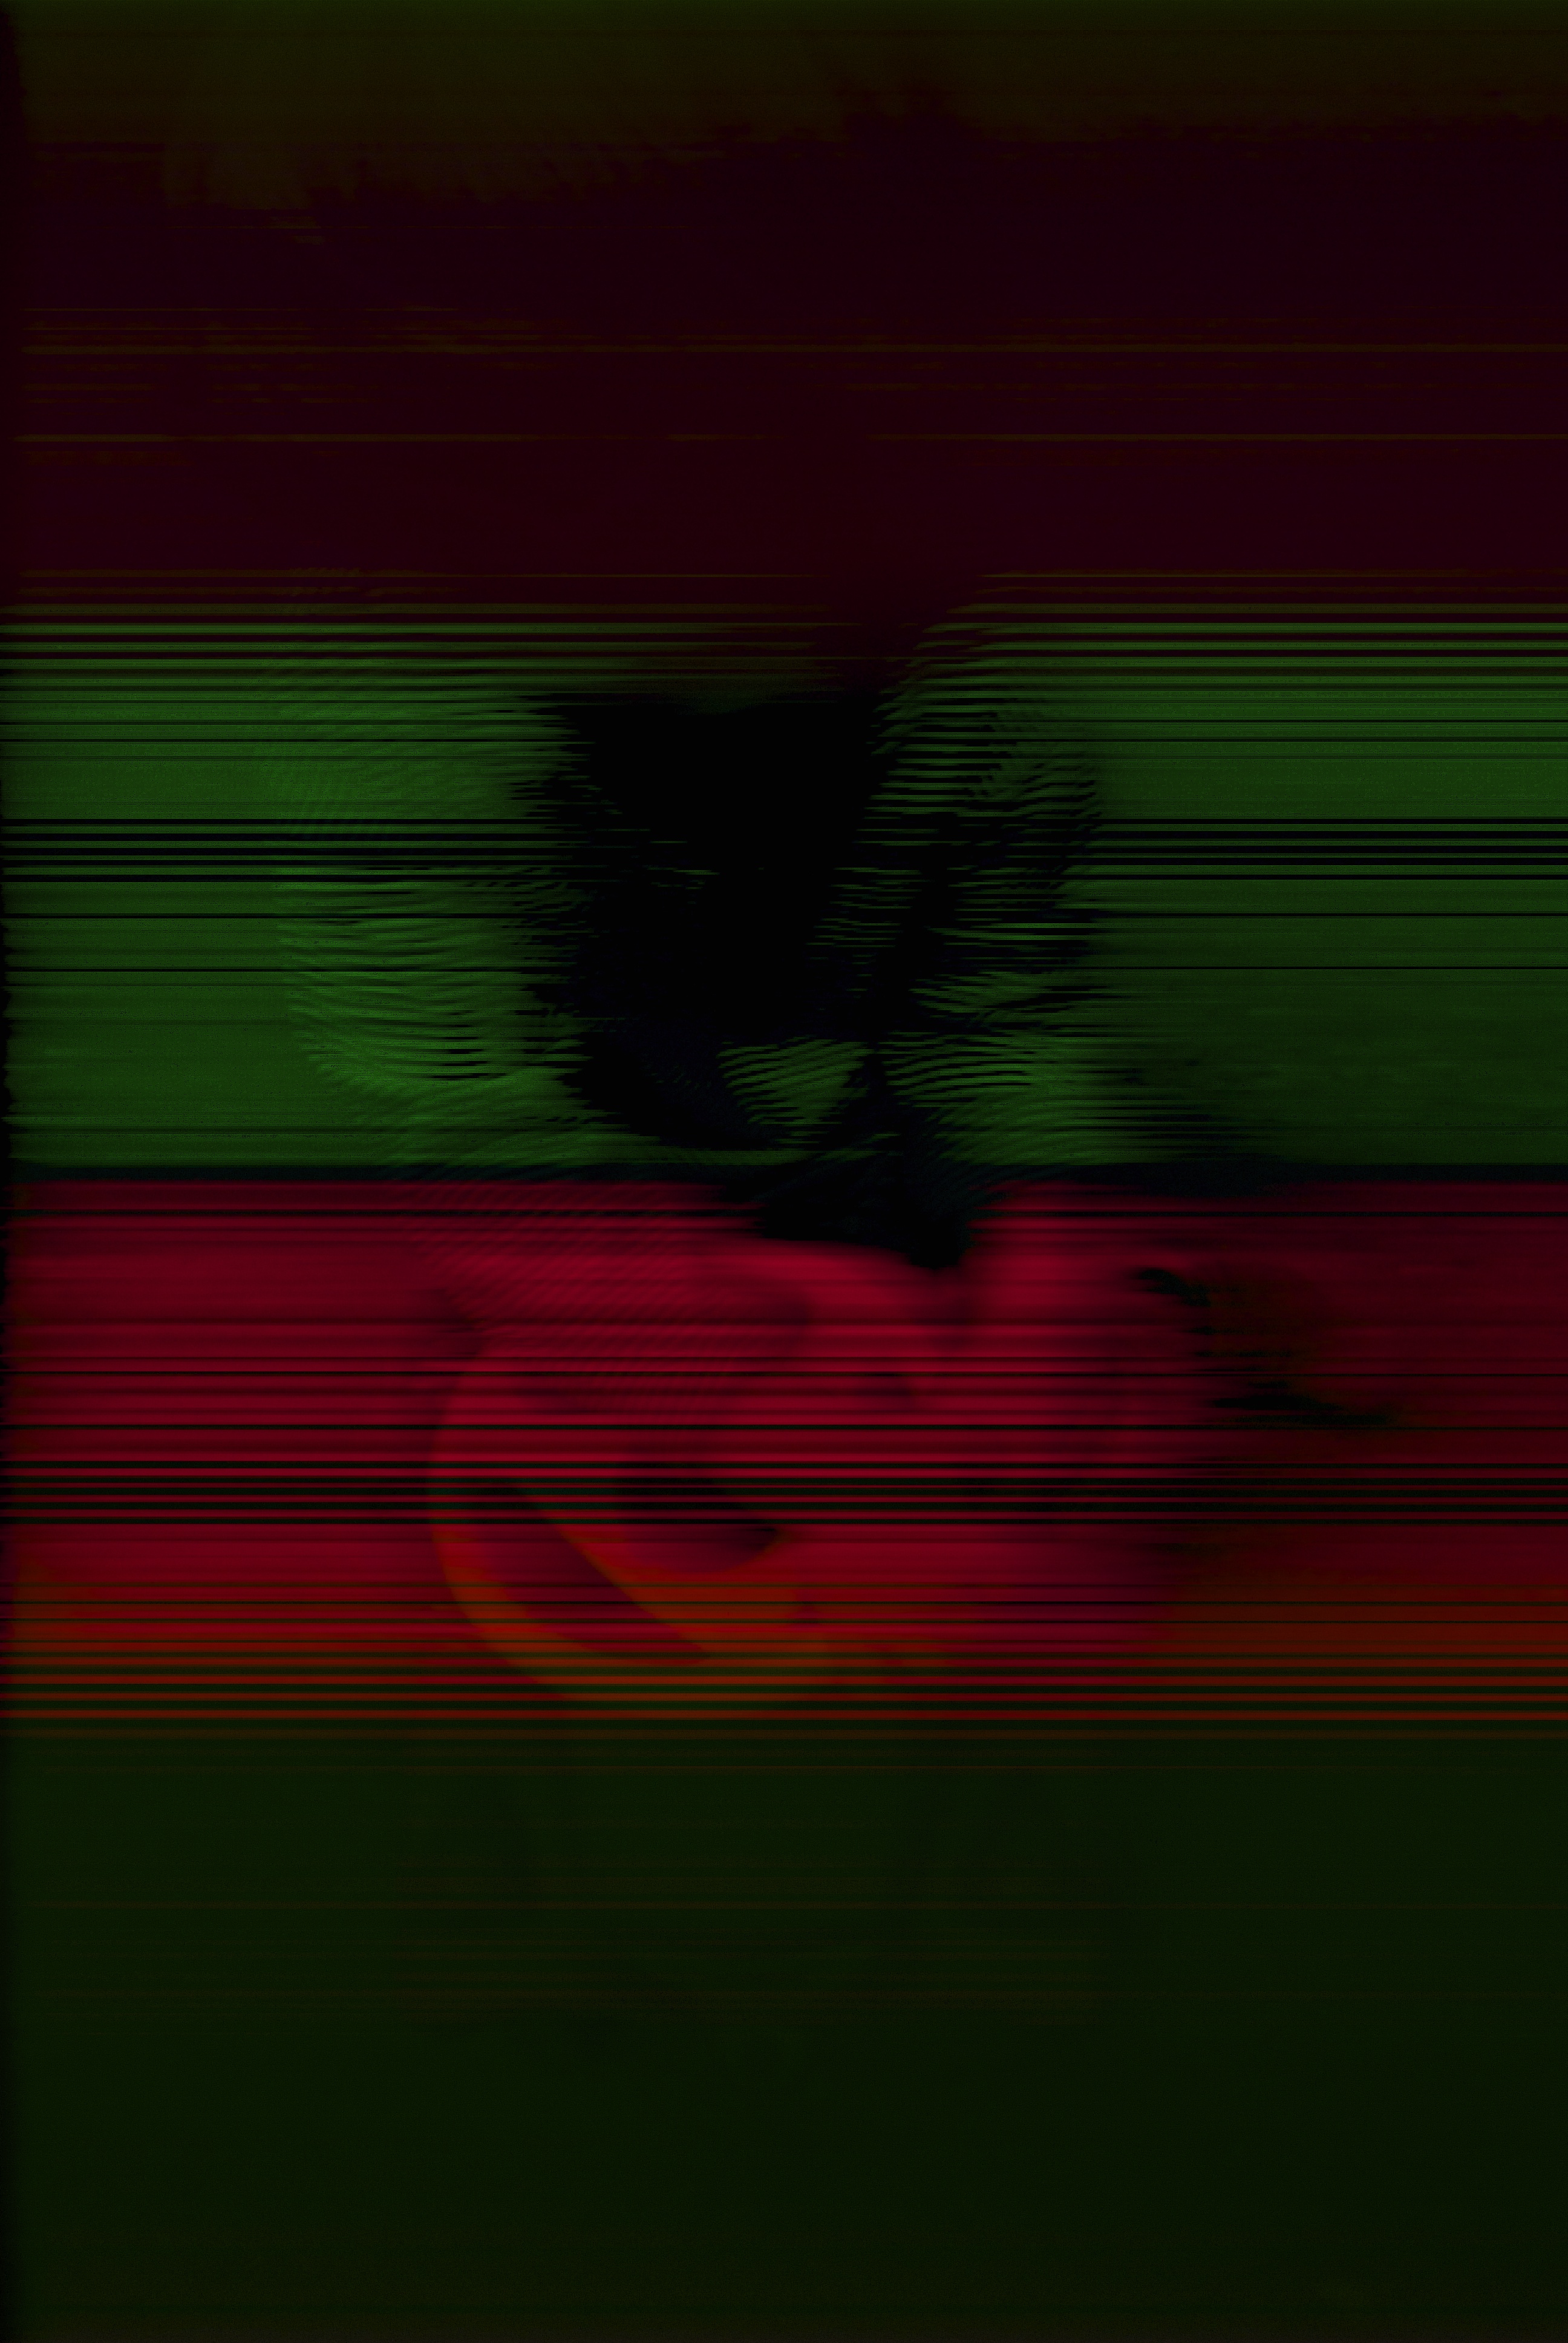
light, sky, night, leaf, atmosphere, line, green, reflection, red, color, darkness, nikon, aurora, art, raw, destroy, artsy, screenshot, experimenting, what, expresison, macro photography, wrong, computer wallpaper